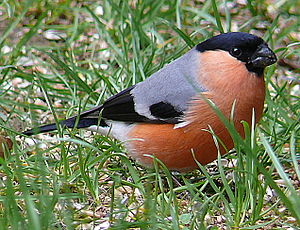
Pyrrhula
Pyrrhula er en slægt af spurvefugle, der er udbredt med syv arter i Europa og Asien. Den største udbredelse har arten dompap, der også yngler i Danmark.